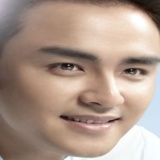
diễn viên Minh Đạo